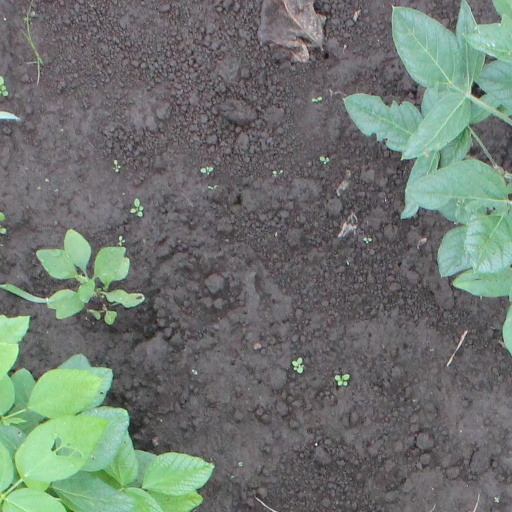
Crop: soybean